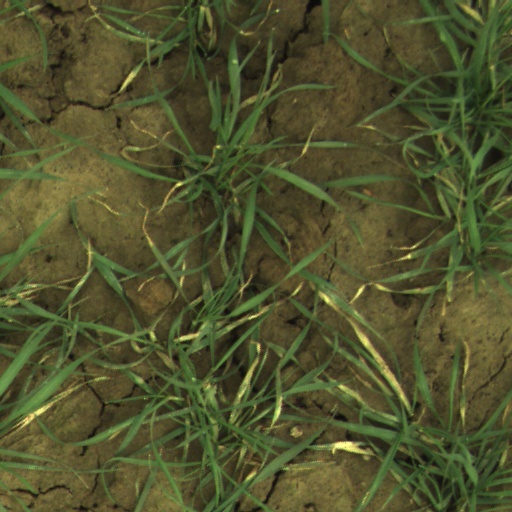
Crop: wheat